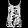
Label: T - shirt / top